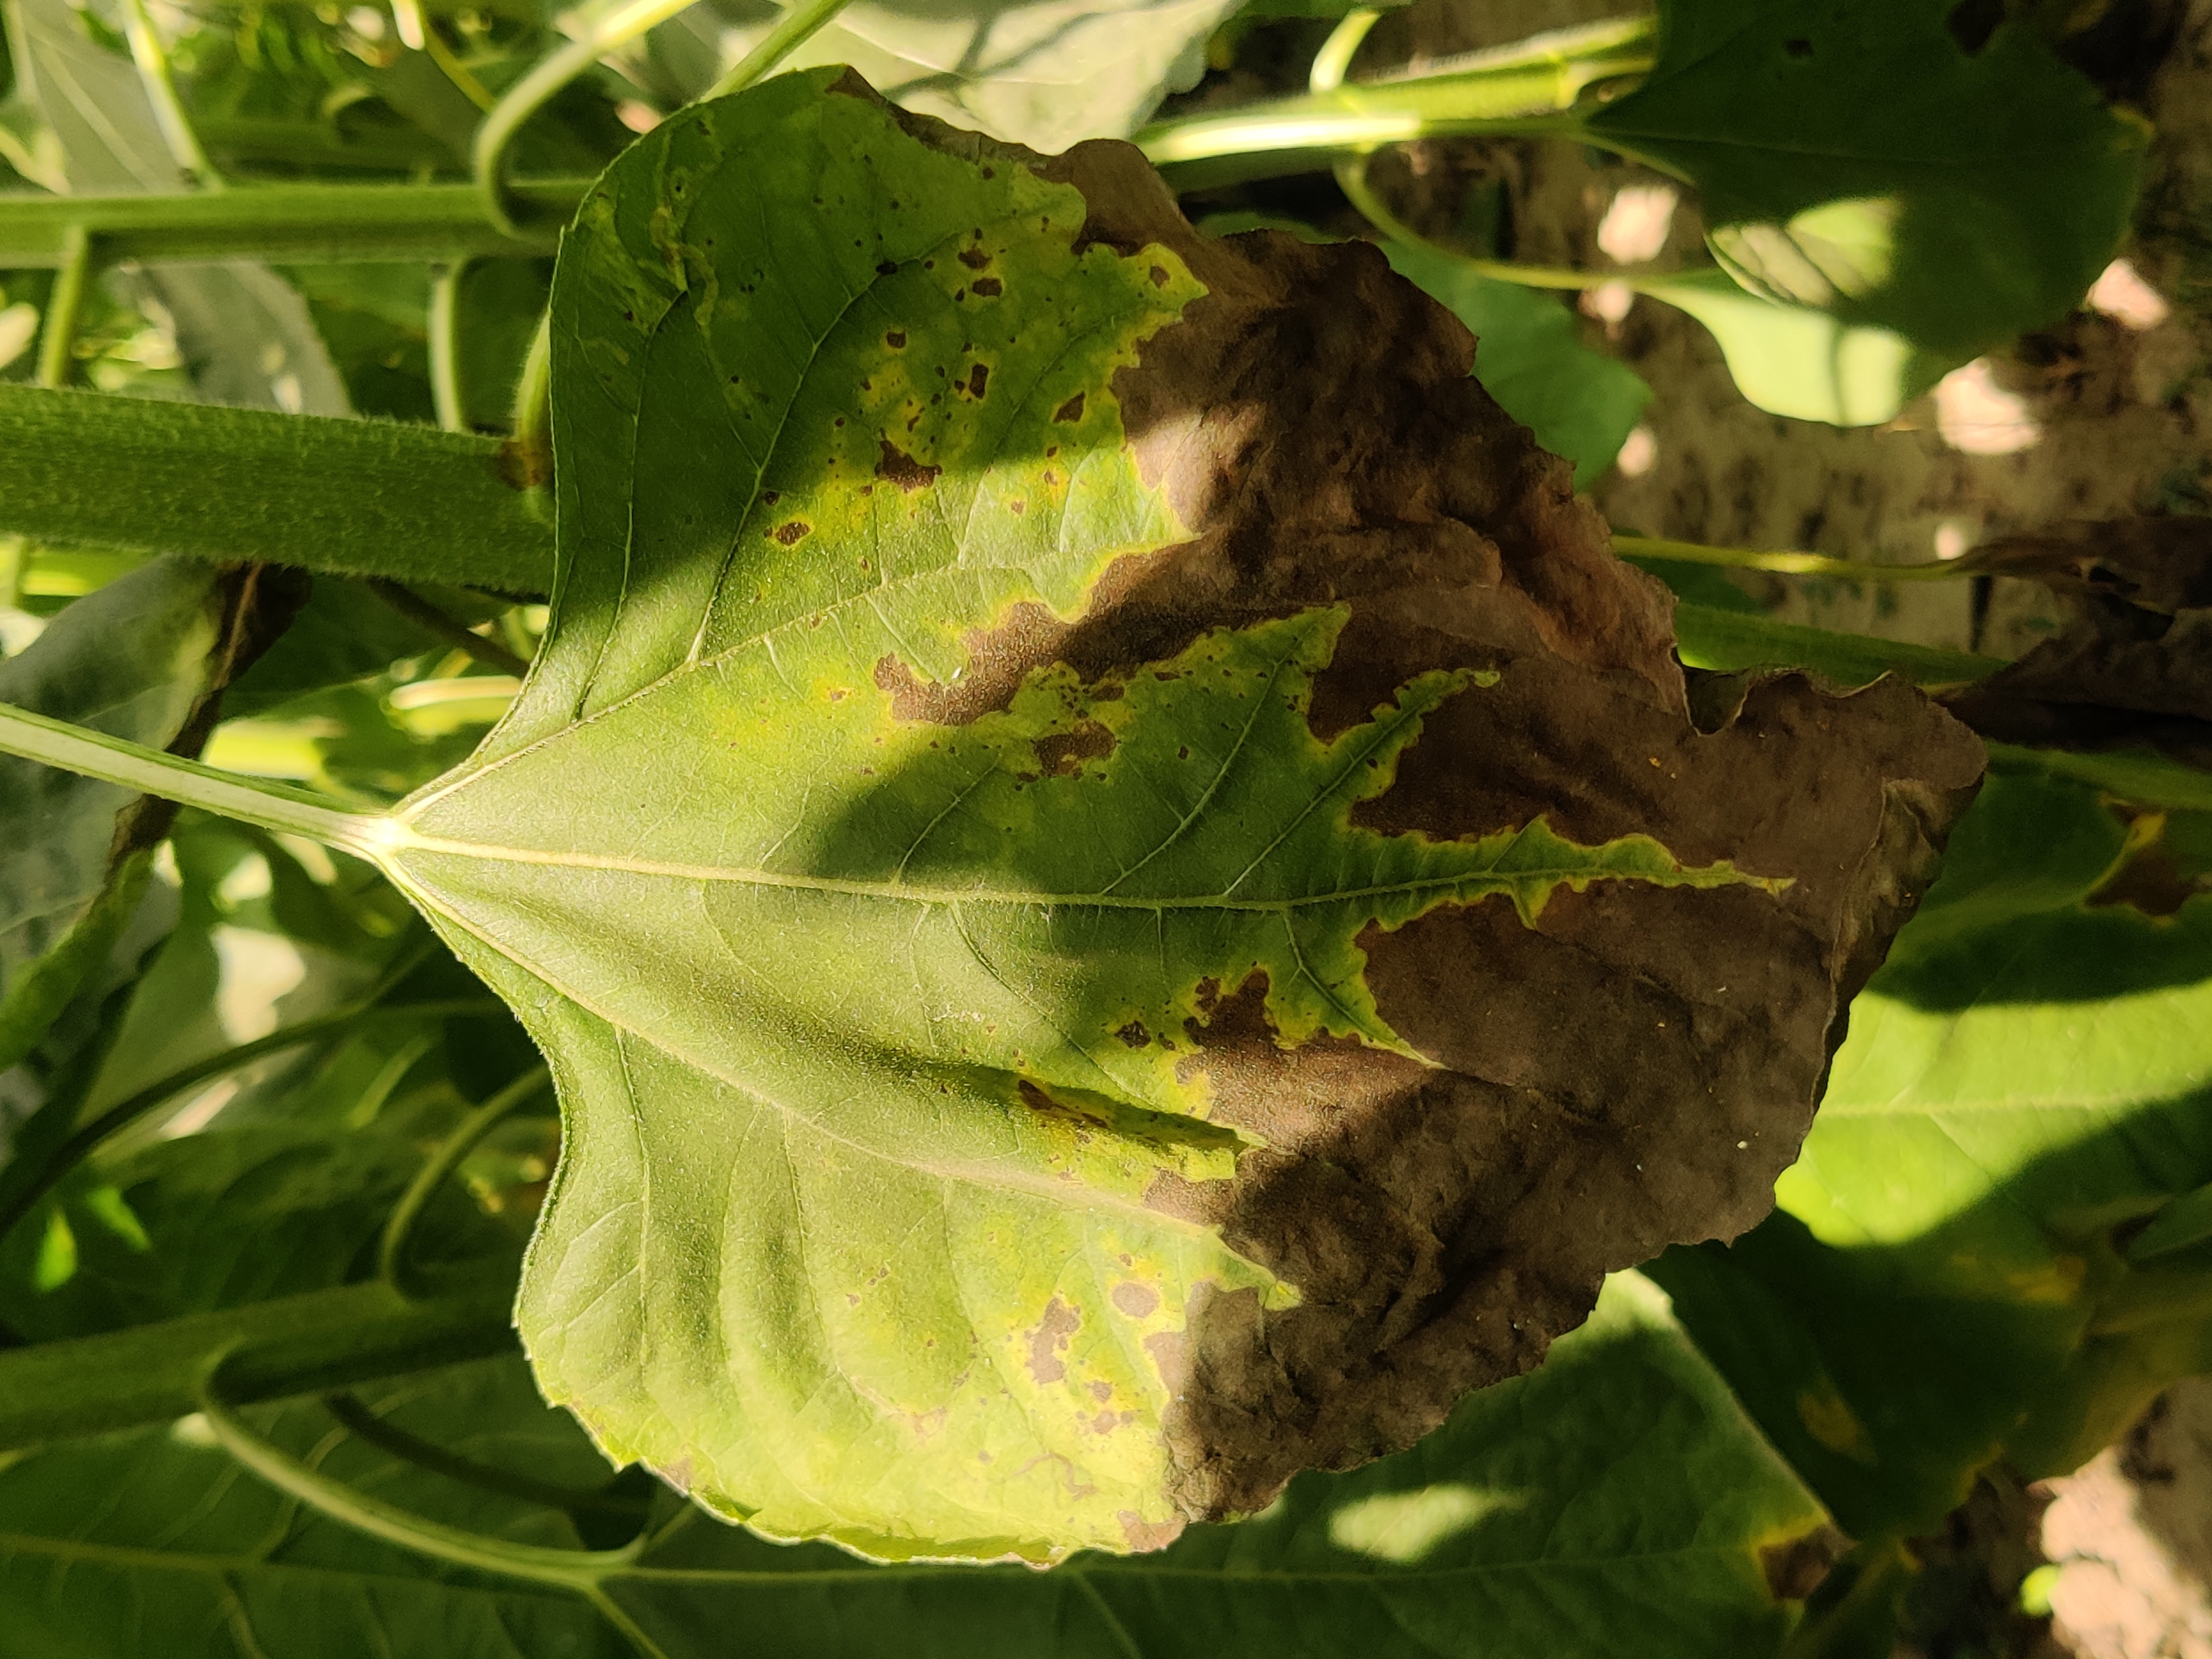
Label: Leaf_scars